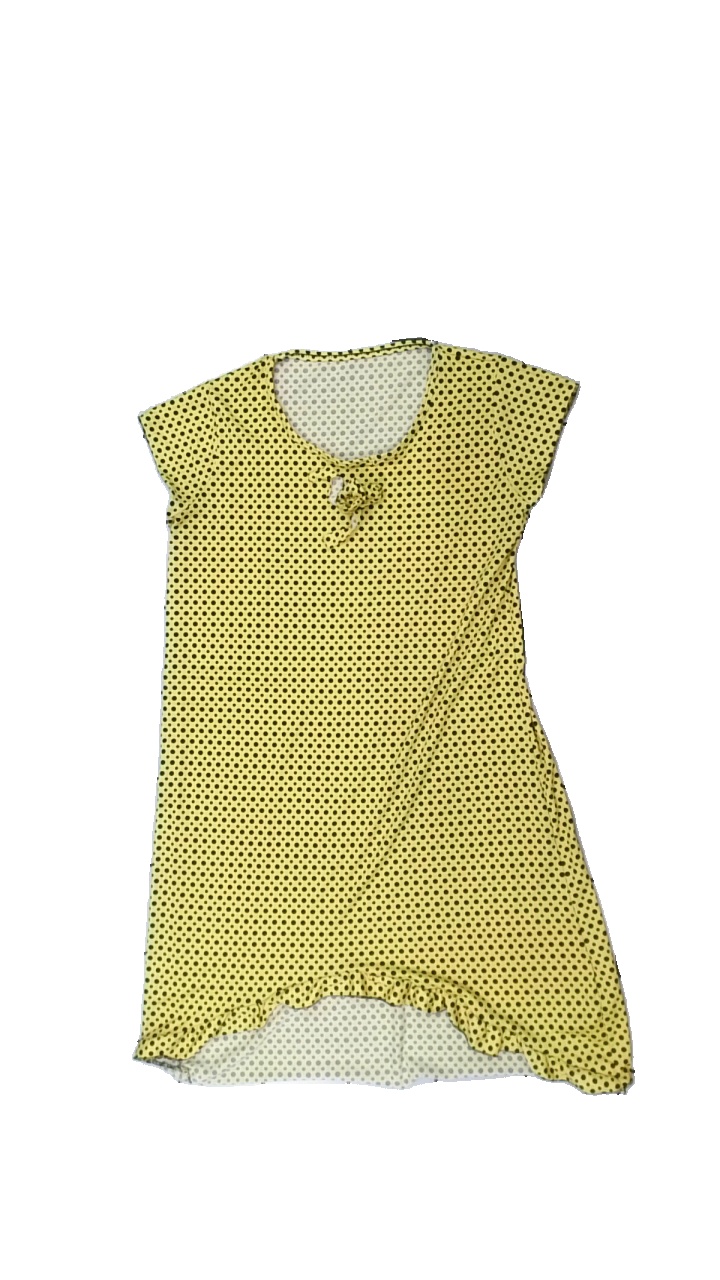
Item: Dress (Ladies)
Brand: Missing
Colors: Yellow, Black
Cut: Regular
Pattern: Dots
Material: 100% polyester
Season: All
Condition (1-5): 4
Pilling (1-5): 4
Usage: Reuse
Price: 50-100